Protein domain

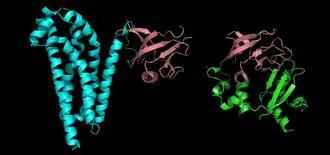
Insertions of similar PH domain modules (maroon) into two different proteins.

The simplest multidomain organization seen in proteins is that of a single domain repeated in tandem. The domains may interact with each other (domain-domain interaction) or remain isolated, like beads on string. The giant 30,000 residue muscle protein titin comprises about 120 fibronectin-III-type and Ig-type domains. In the serine proteases, a gene duplication event has led to the formation of a two β-barrel domain enzyme. The repeats have diverged so widely that there is no obvious sequence similarity between them. The active site is located at a cleft between the two β-barrel domains, in which functionally important residues are contributed from each domain. Genetically engineered mutants of the chymotrypsin serine protease were shown to have some proteinase activity even though their active site residues were abolished and it has therefore been postulated that the duplication event enhanced the enzyme's activity.